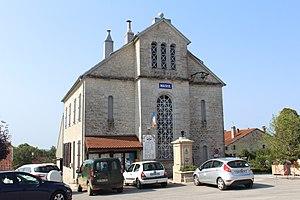
Mairie de Supt.
Supt est une commune française située dans le département du Jura en région Bourgogne-Franche-Comté. Elle fait partie de la Communauté de communes Champagnole Porte du Haut-Jura.